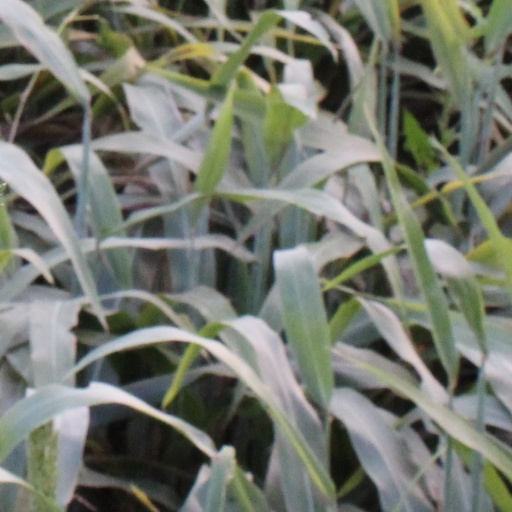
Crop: sorghum